Senate of Milan

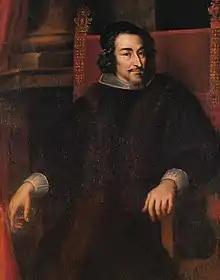
Bartolomeo III Arese, president of the Senate of Milan 1660-75

The Senate of Milan, formally the Most Excellent Senate of Milan was one of the most important governing bodies of the Duchy of Milan, vested with jurisdictional and legislative functions. It was an institution that embodied and upheld the values and legal systems of the "ancien régime". The Senate's decisions and legal precedents significantly influenced the development of substantive law in Lombardy.